Hà Giang province

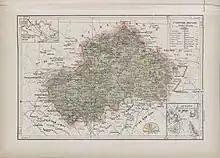
Map of Ha Giang province in 1909

Archaeological excavations carried out near Hà Giang city at Đồi Thông (Pine Hill) have established the region's antiquity to about 30,000 years ago. During the Bronze Age Tày Yu tribes with culturally rich traditions ruled over the region; archaeological findings in the form of bronze drums of that age used for ceremonial purposes are used even to the present day by the Lô Lô and Pu Péo tribes of the region (Mèo Vạc, Hà Giang province).